Azerbaijanfilm

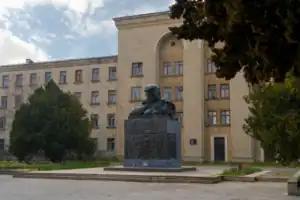
Main entrance to Azerbaijanfilm studio

Azerbaijanfilm is an Azerbaijani state film production company. It is located in the capital Baku.